Sakura Shukugawa Station

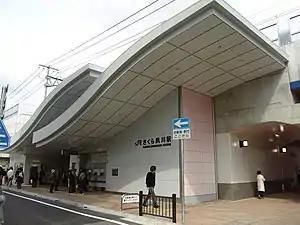
Sakura Shukugawa Station

Sakura Shukugawa Station is served by the Tōkaidō Main Line (JR Kobe Line), and is located 573.3 kilometers from the terminus of the line at and 16.9 kilometers from .